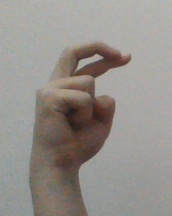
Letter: zay